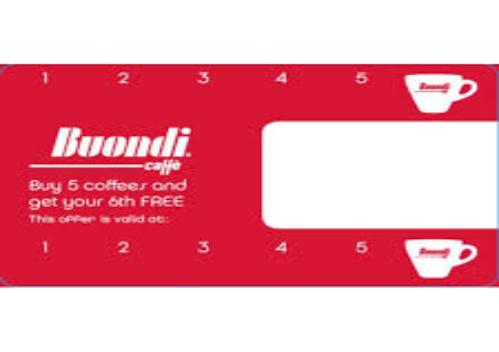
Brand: Buondi
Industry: Food